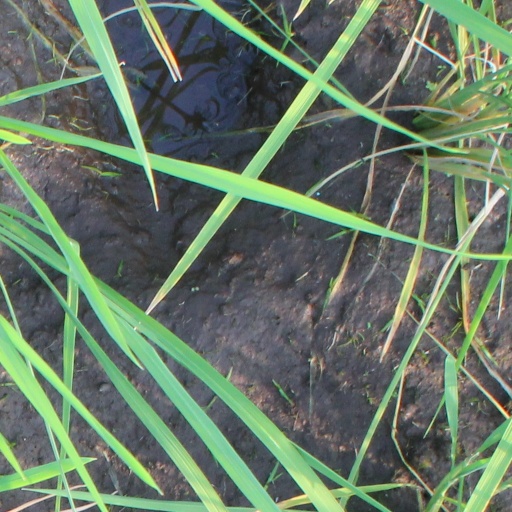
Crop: rice